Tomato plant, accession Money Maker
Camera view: horizontal (90 deg, fisheye); turntable rotation: 90 degrees
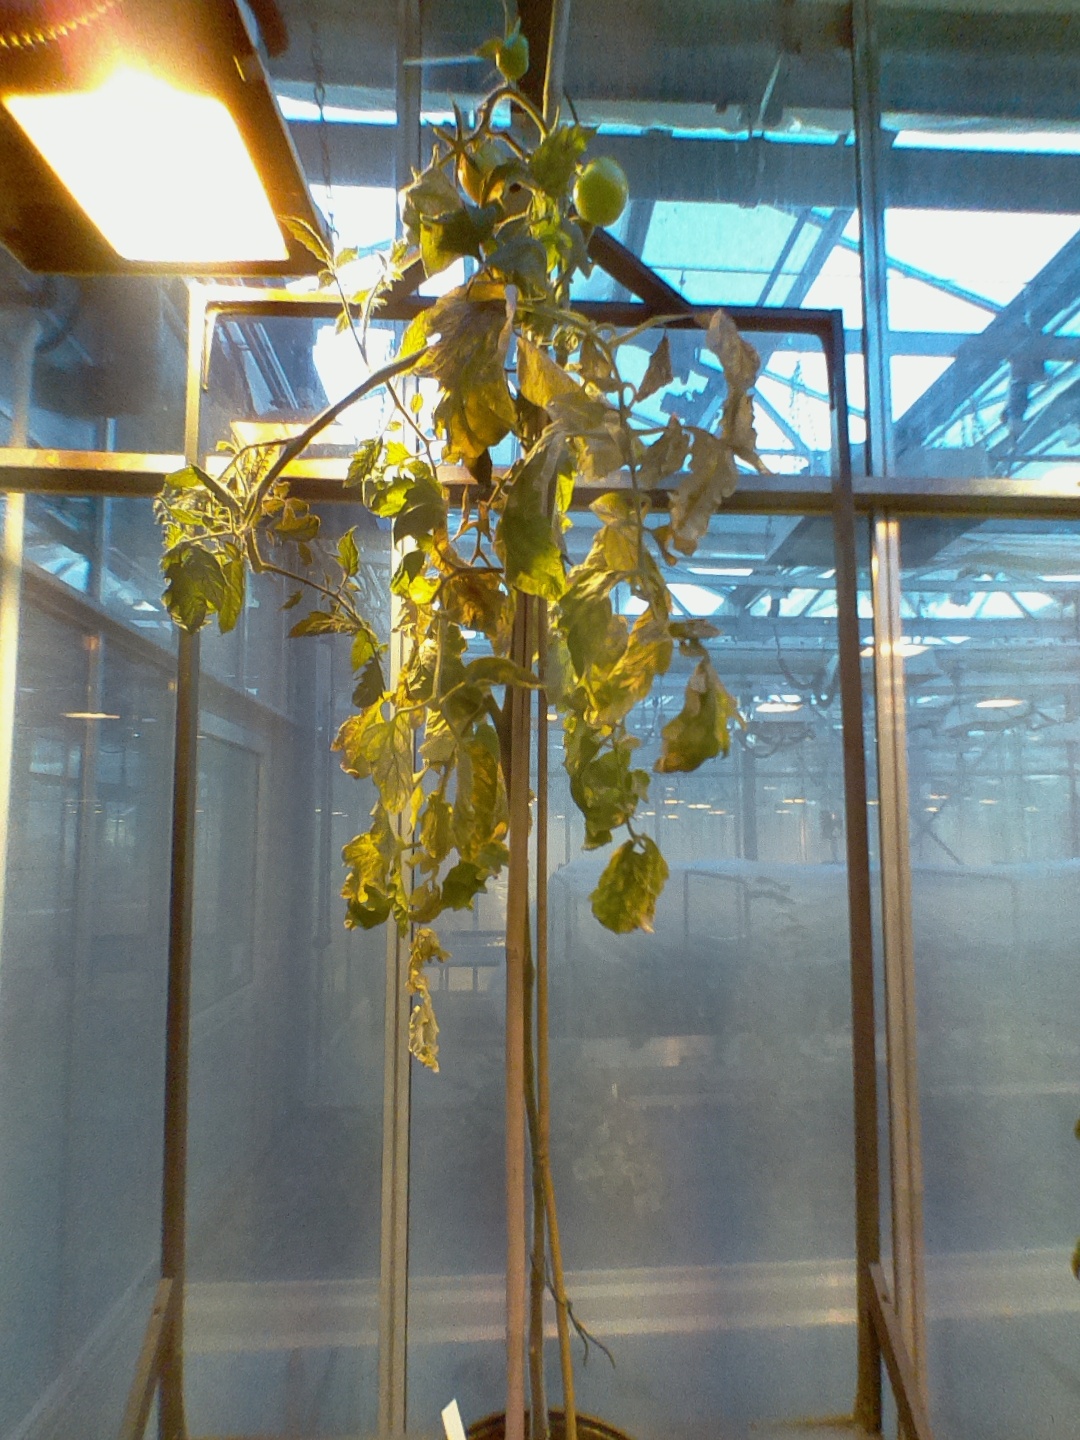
BBCH growth stage 80: fruits start showing typical ripe color (orange -> red)